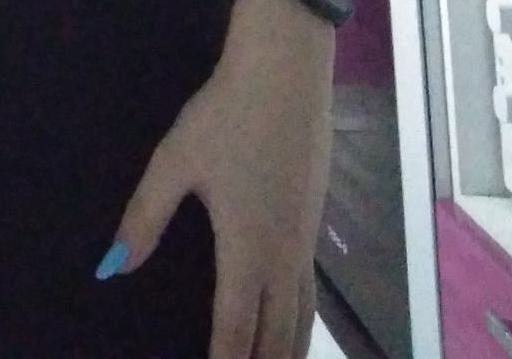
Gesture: no_gesture